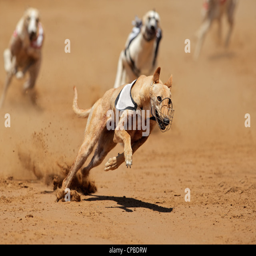
greyhound at full speed during a race